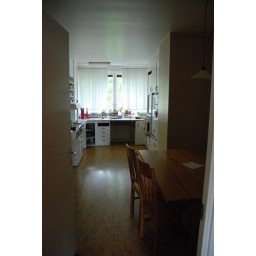
just walking into the kitchen (there are nice big windows all over the apartment that open up like doors)